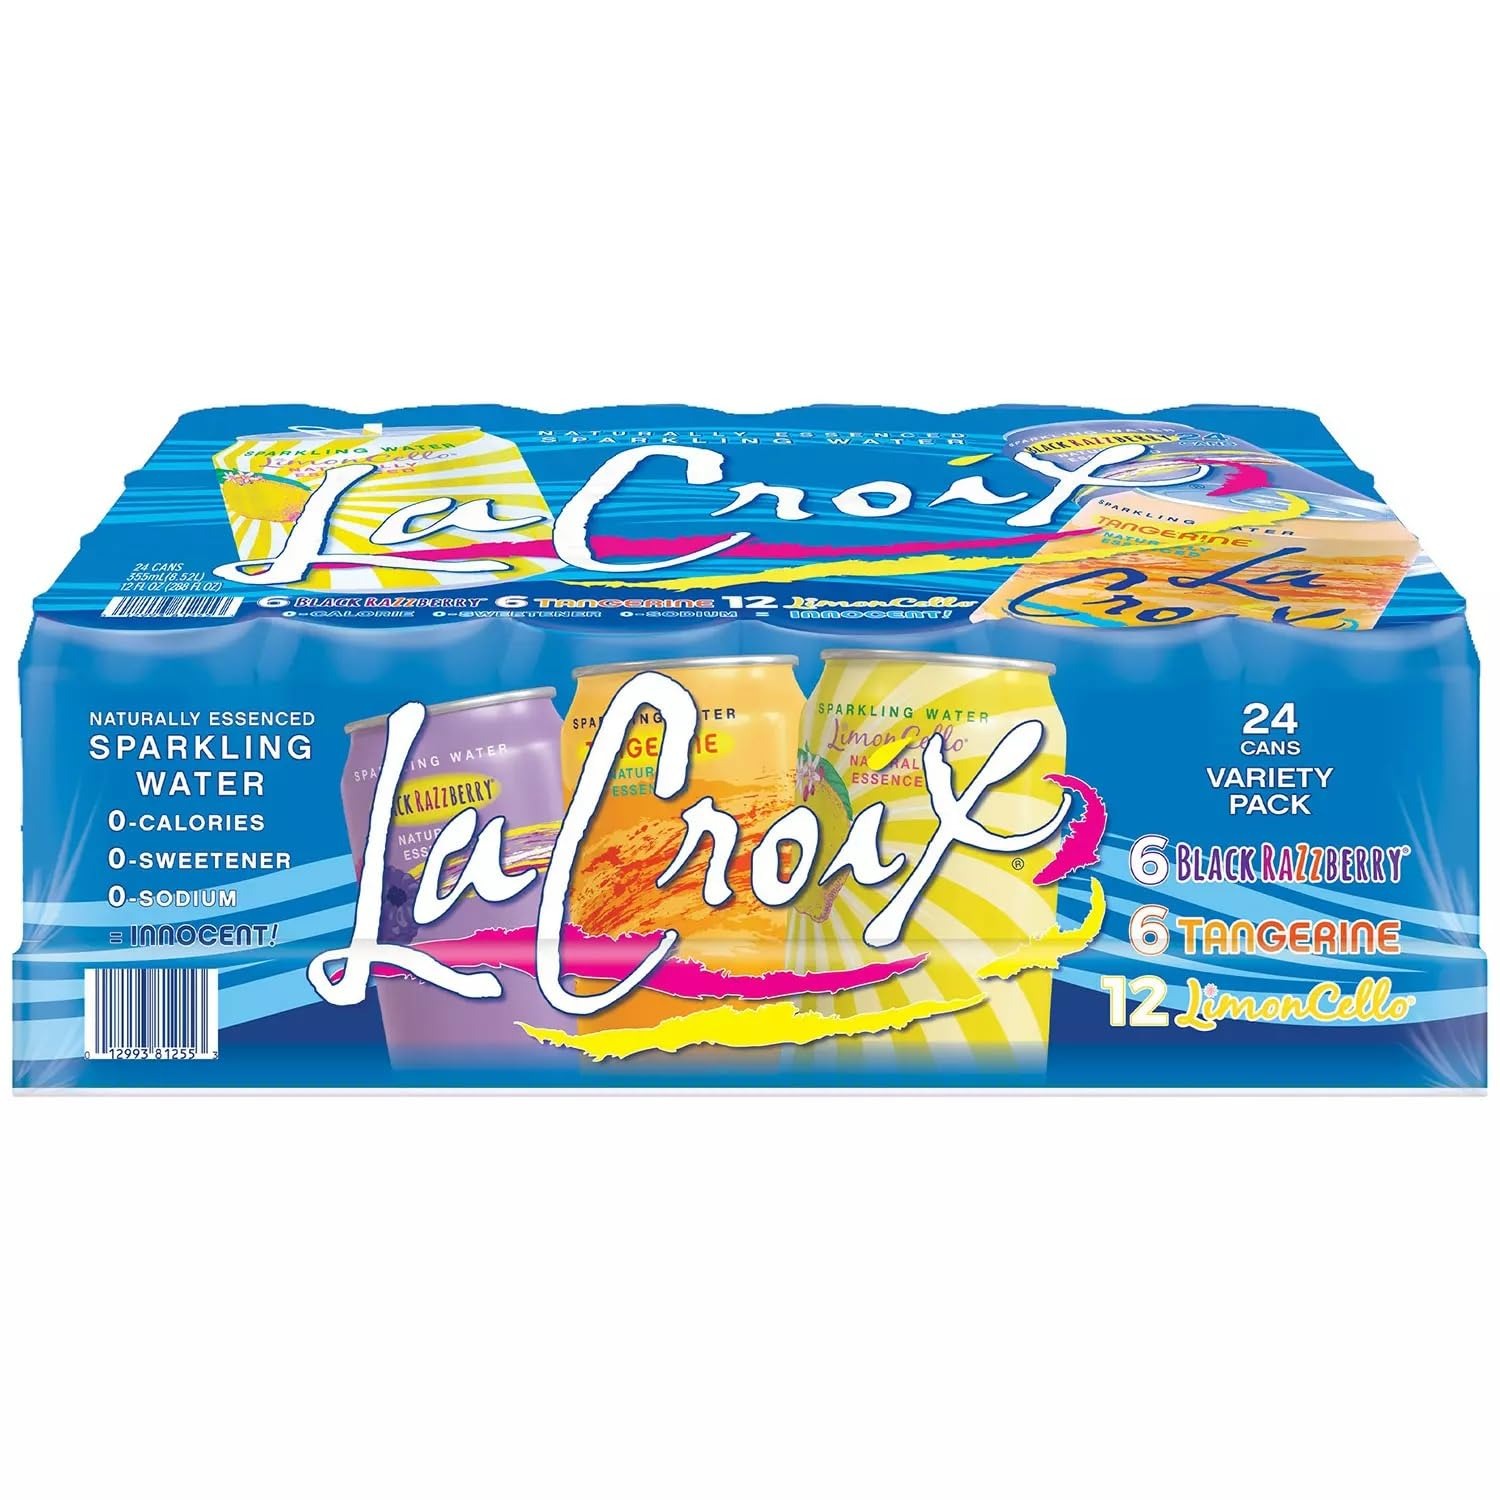
Item Name: LaCroix Sparkling Water Variety Pack, 12 Fluid Ounce (Pack of 24)
Value: 24.0
Unit: Count

Price: 22.04